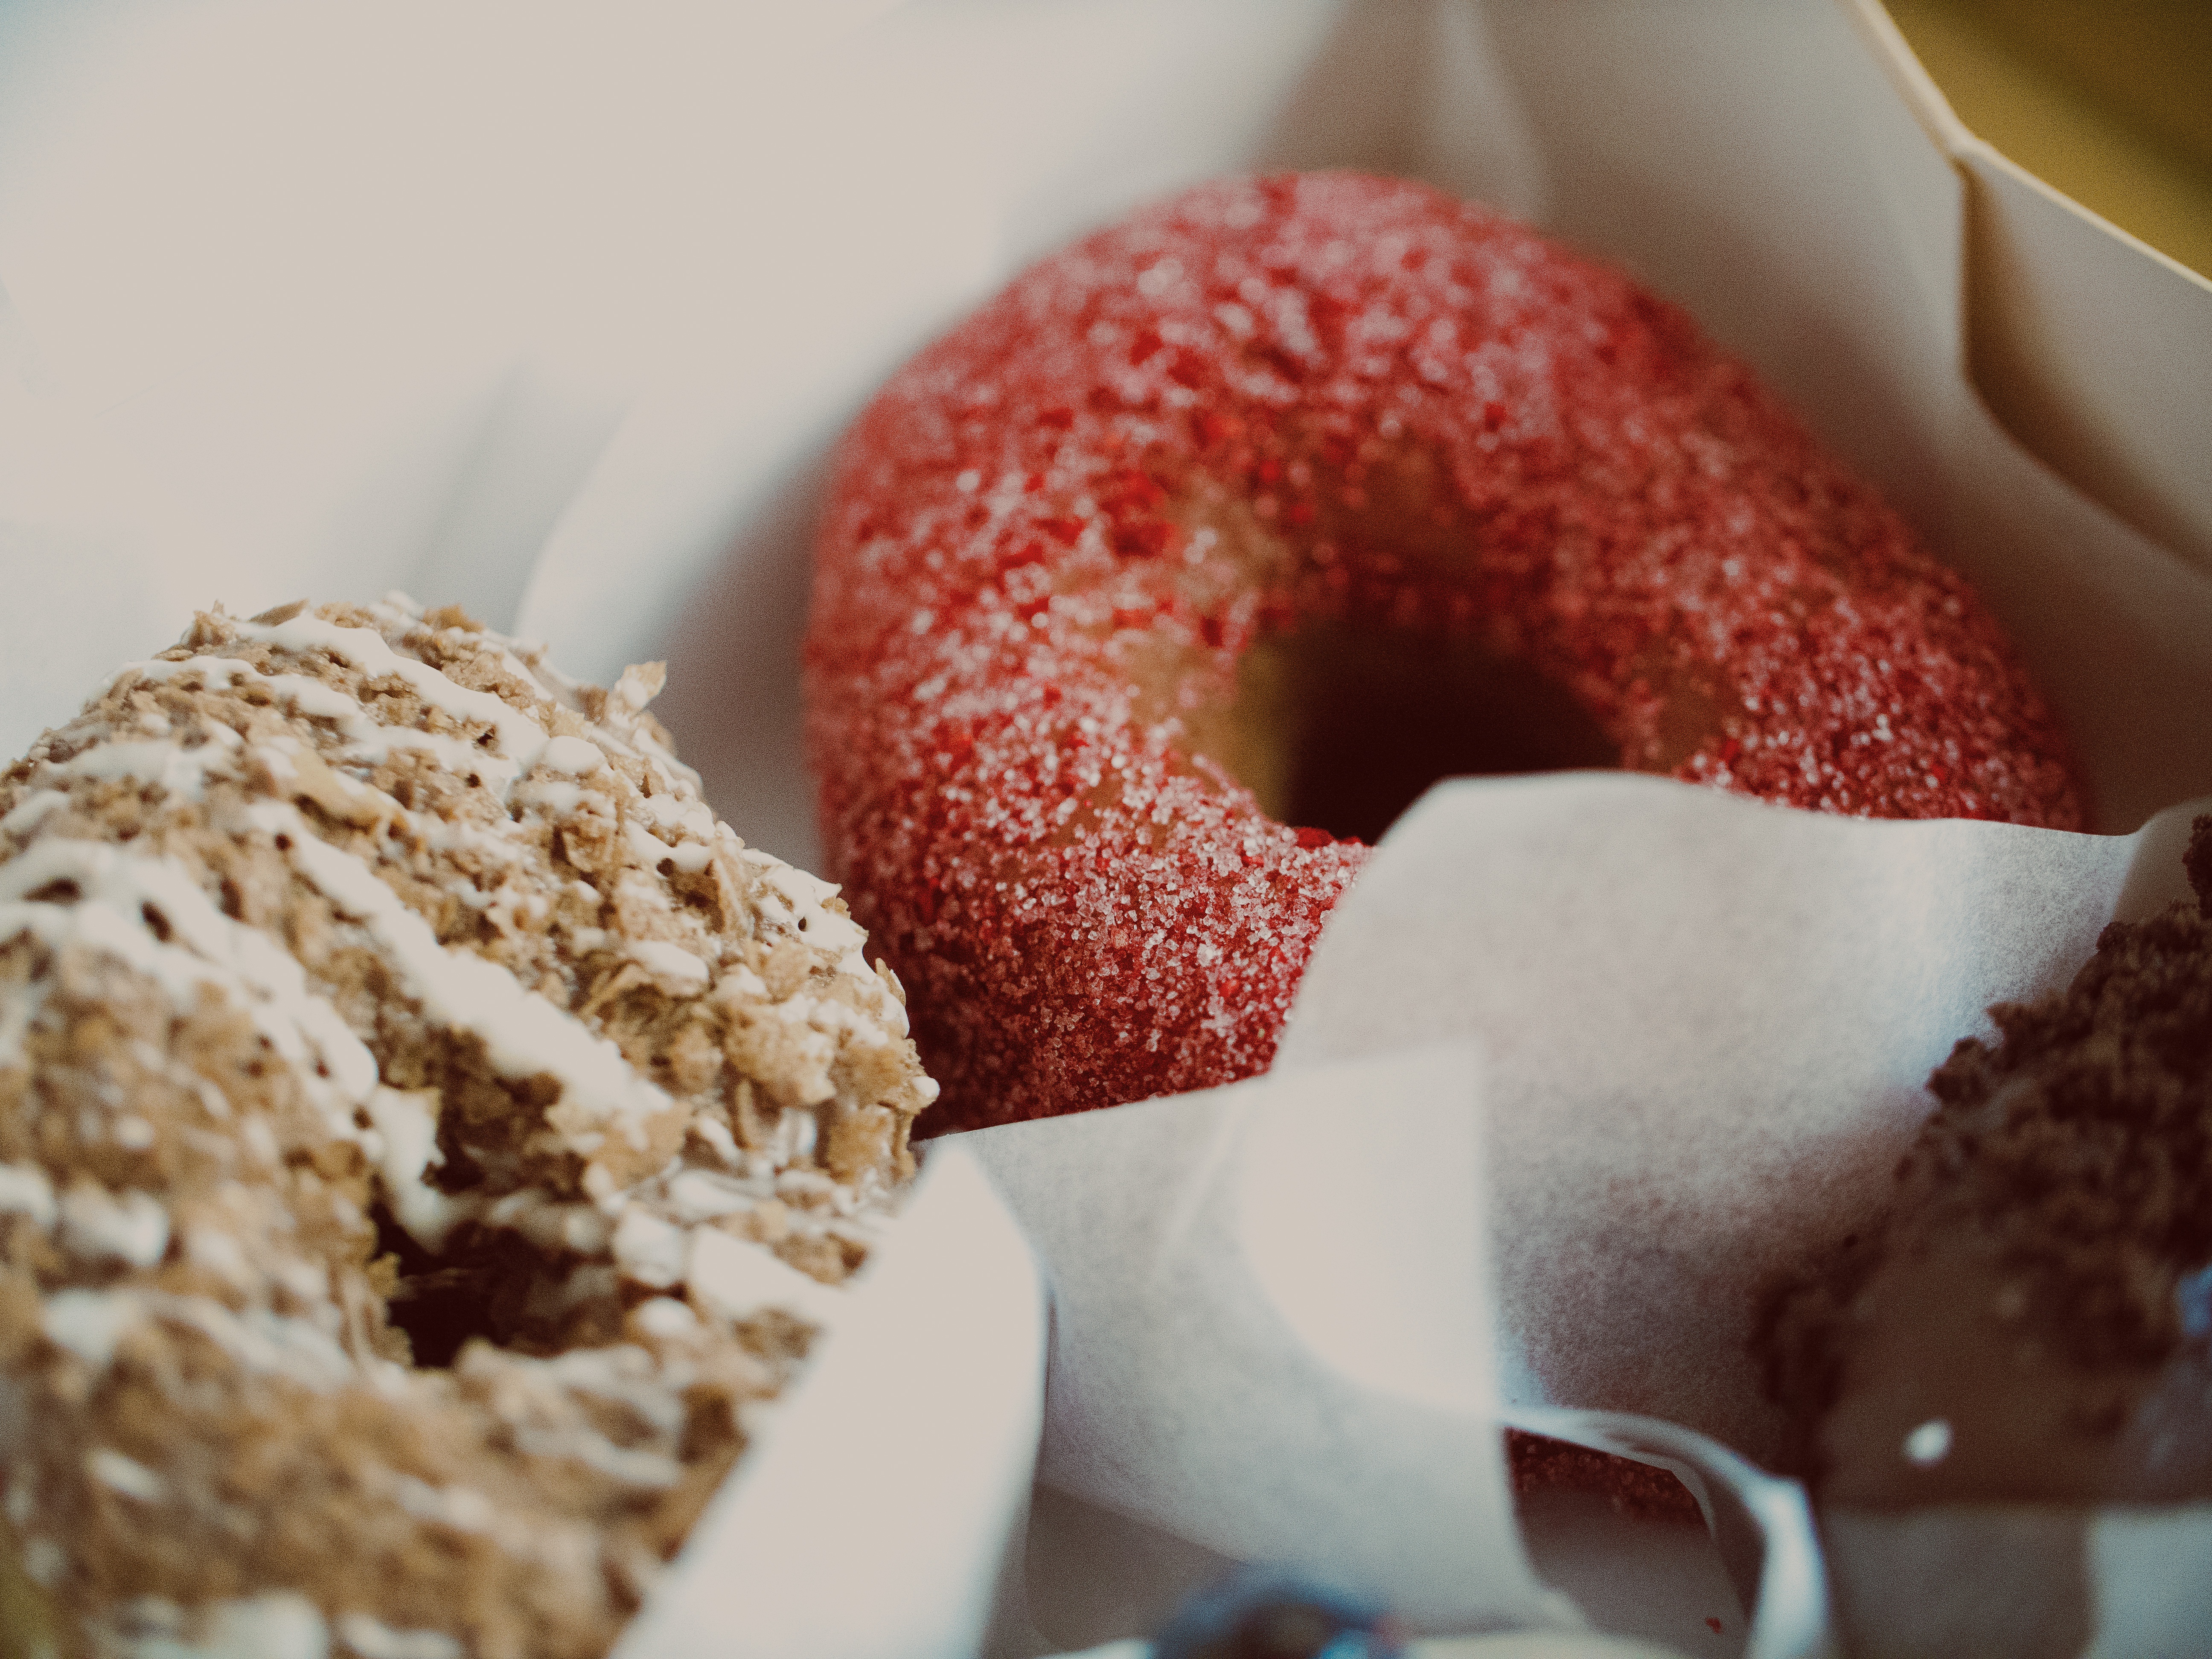
meal, food, produce, breakfast, baking, frosting, dessert, strawberry, donut, baked, iced, strawberries, sweetness, baked goods, flavor